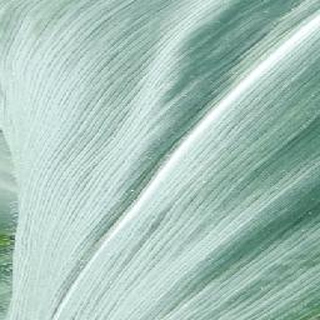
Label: healthy_corn